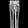
Label: Trouser